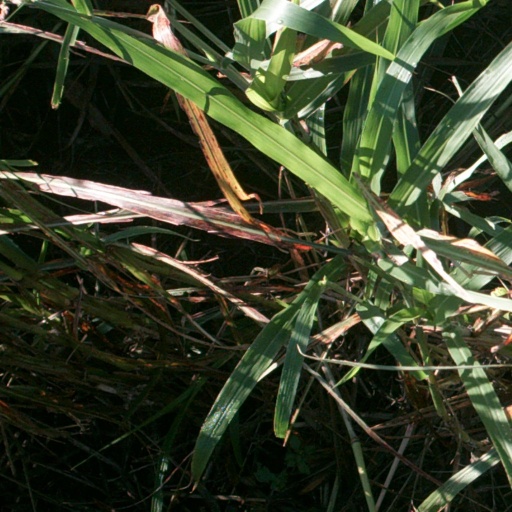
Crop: sorghum